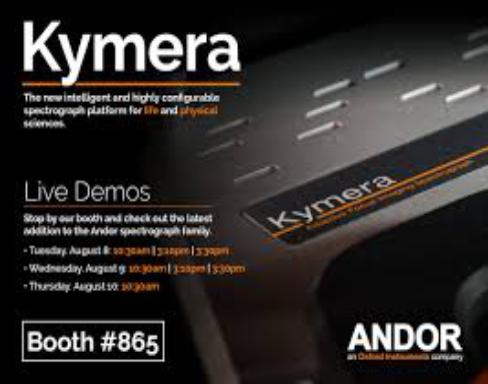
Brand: andor technology
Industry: Electronic